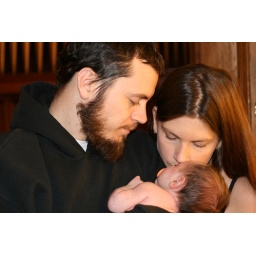
The following photos are from a portrait session I did in a church in Philadelphia. The stained glass windows were amazing.